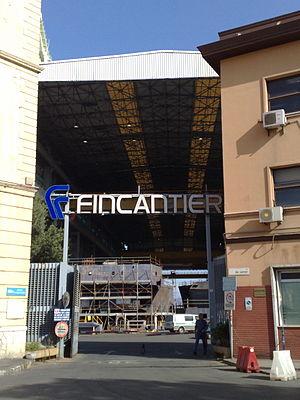
Le Cantiere Navale di Palermo SpA est un important chantier naval italien fondé en 1897 par Ignazio Florio Jr., pour la fabrication de navires commerciaux destinés à sa compagnie de navigation. Ce chantier est passé en 1984 sous contrôle de Fincantieri.